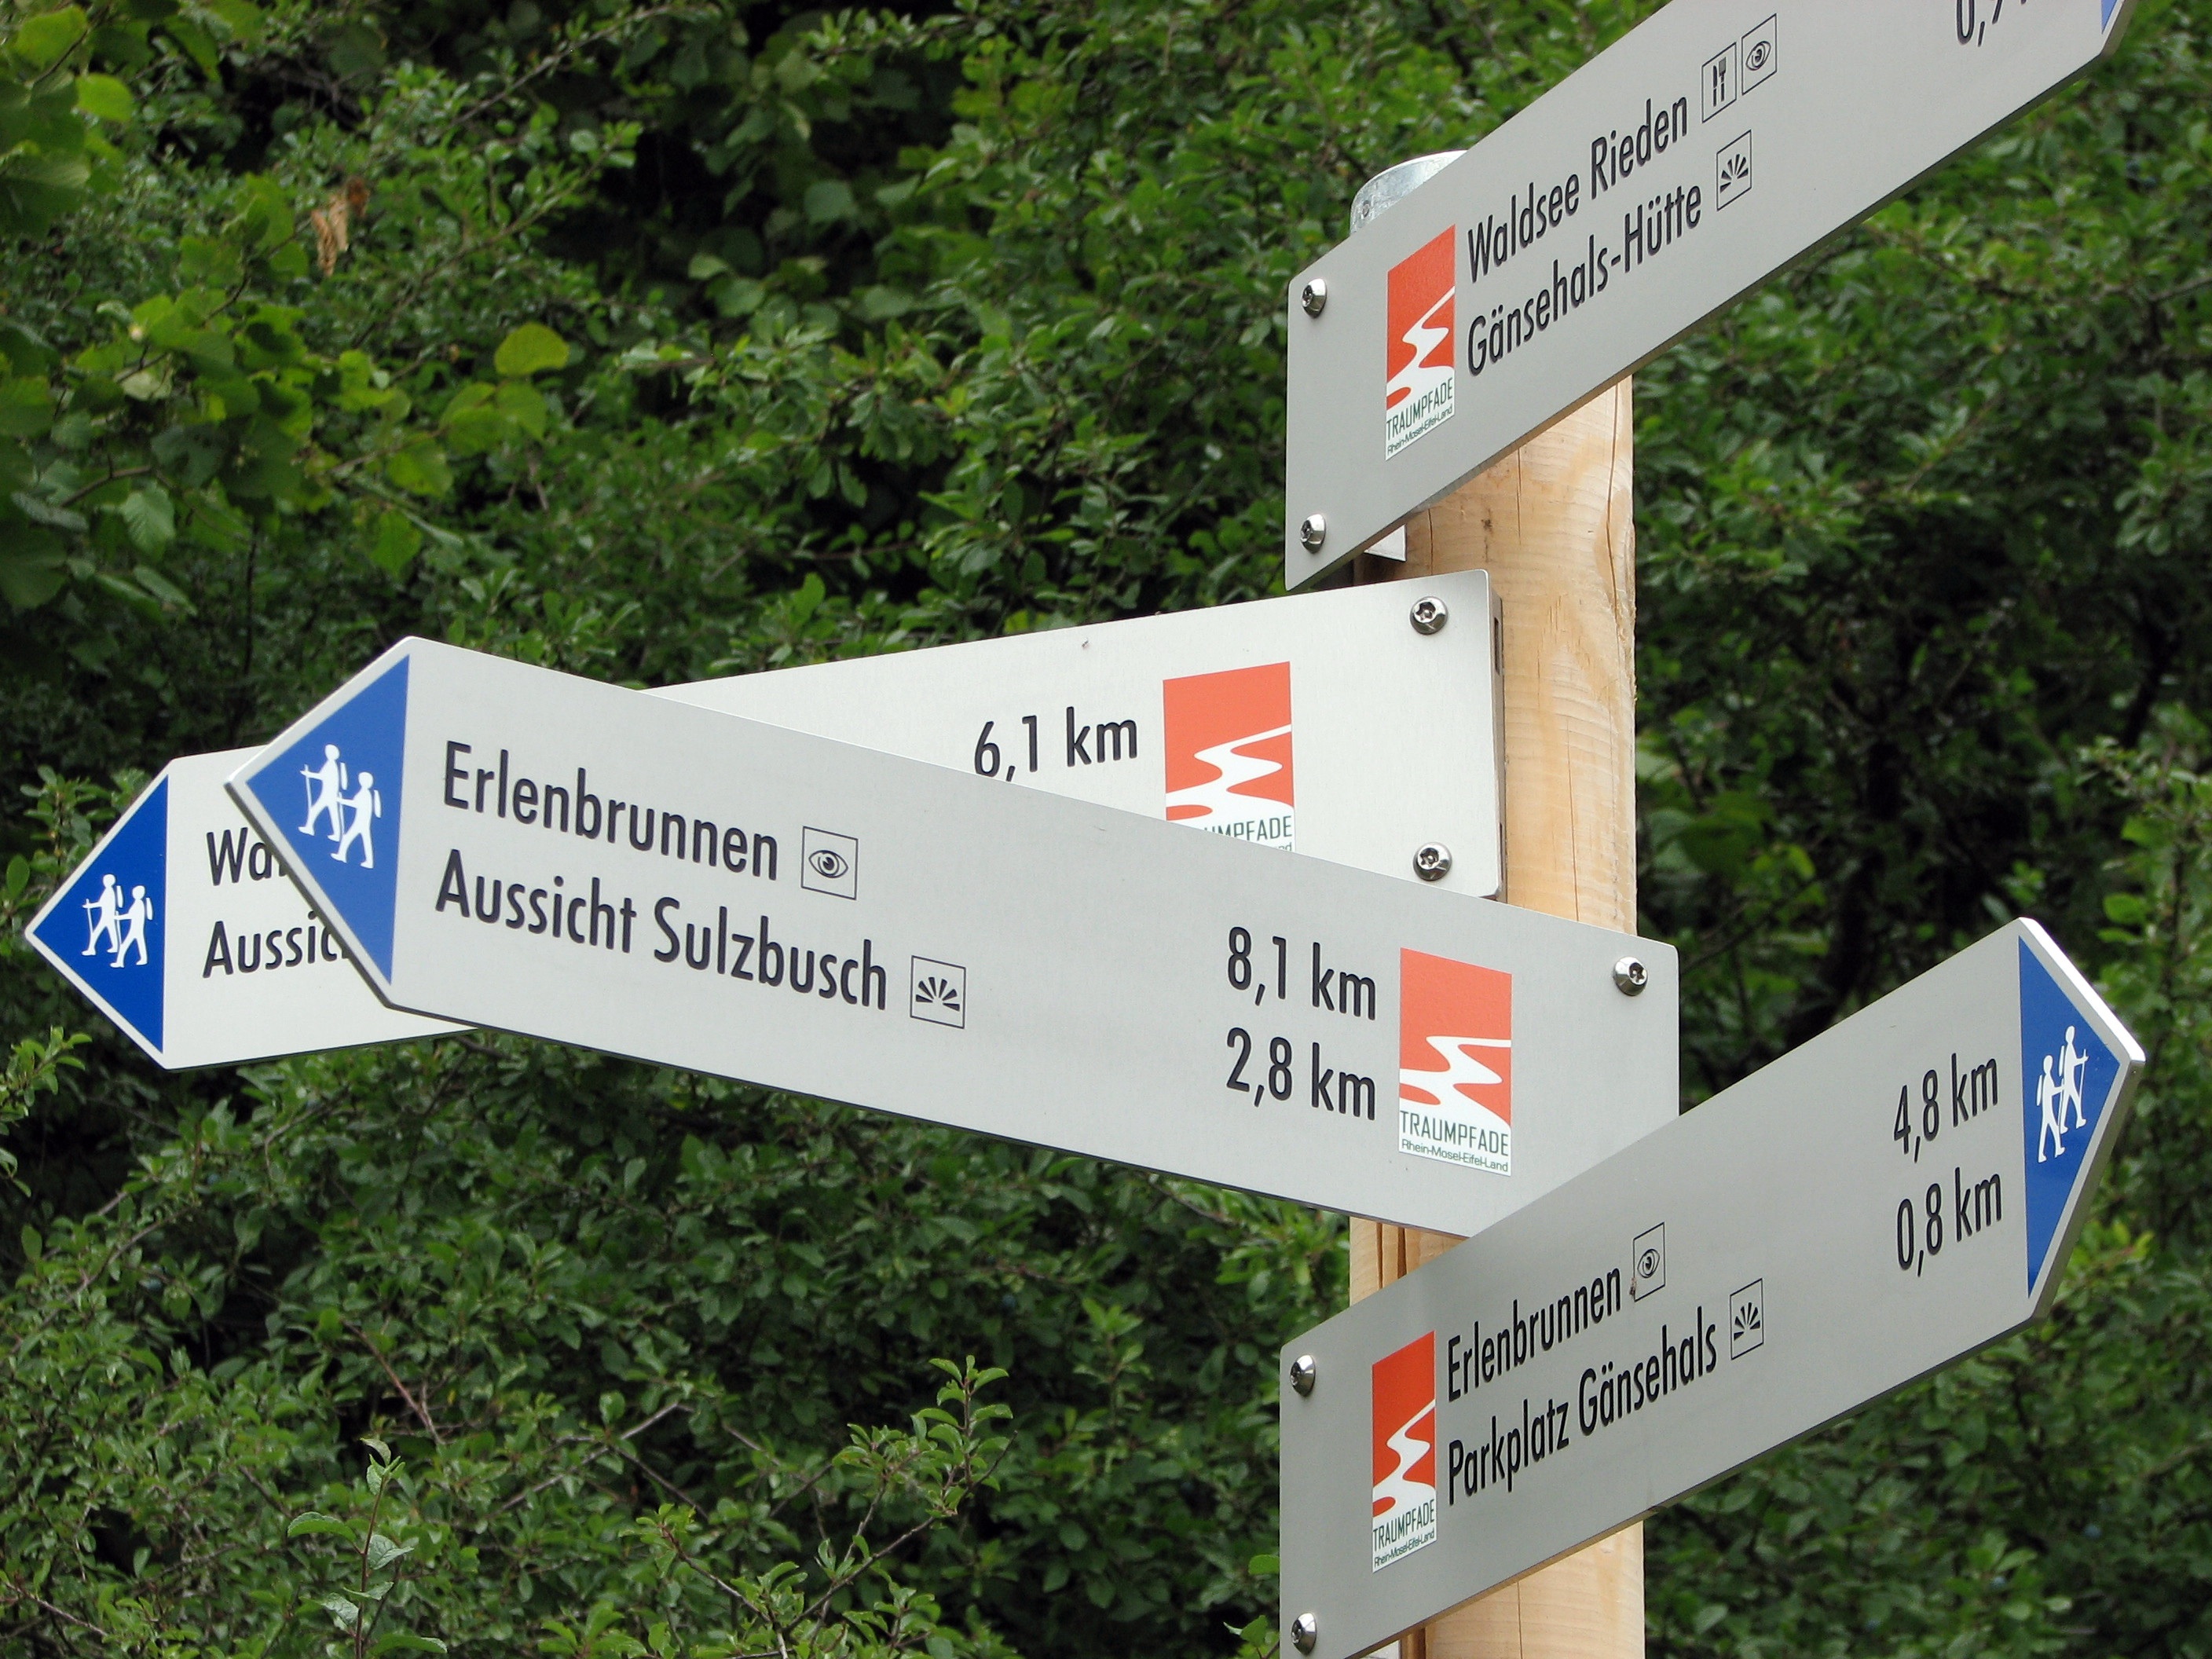
nature, hiking, trail, advertising, sign, hike, community, street sign, leisure, signage, signs, directory, away, eifel, traffic sign